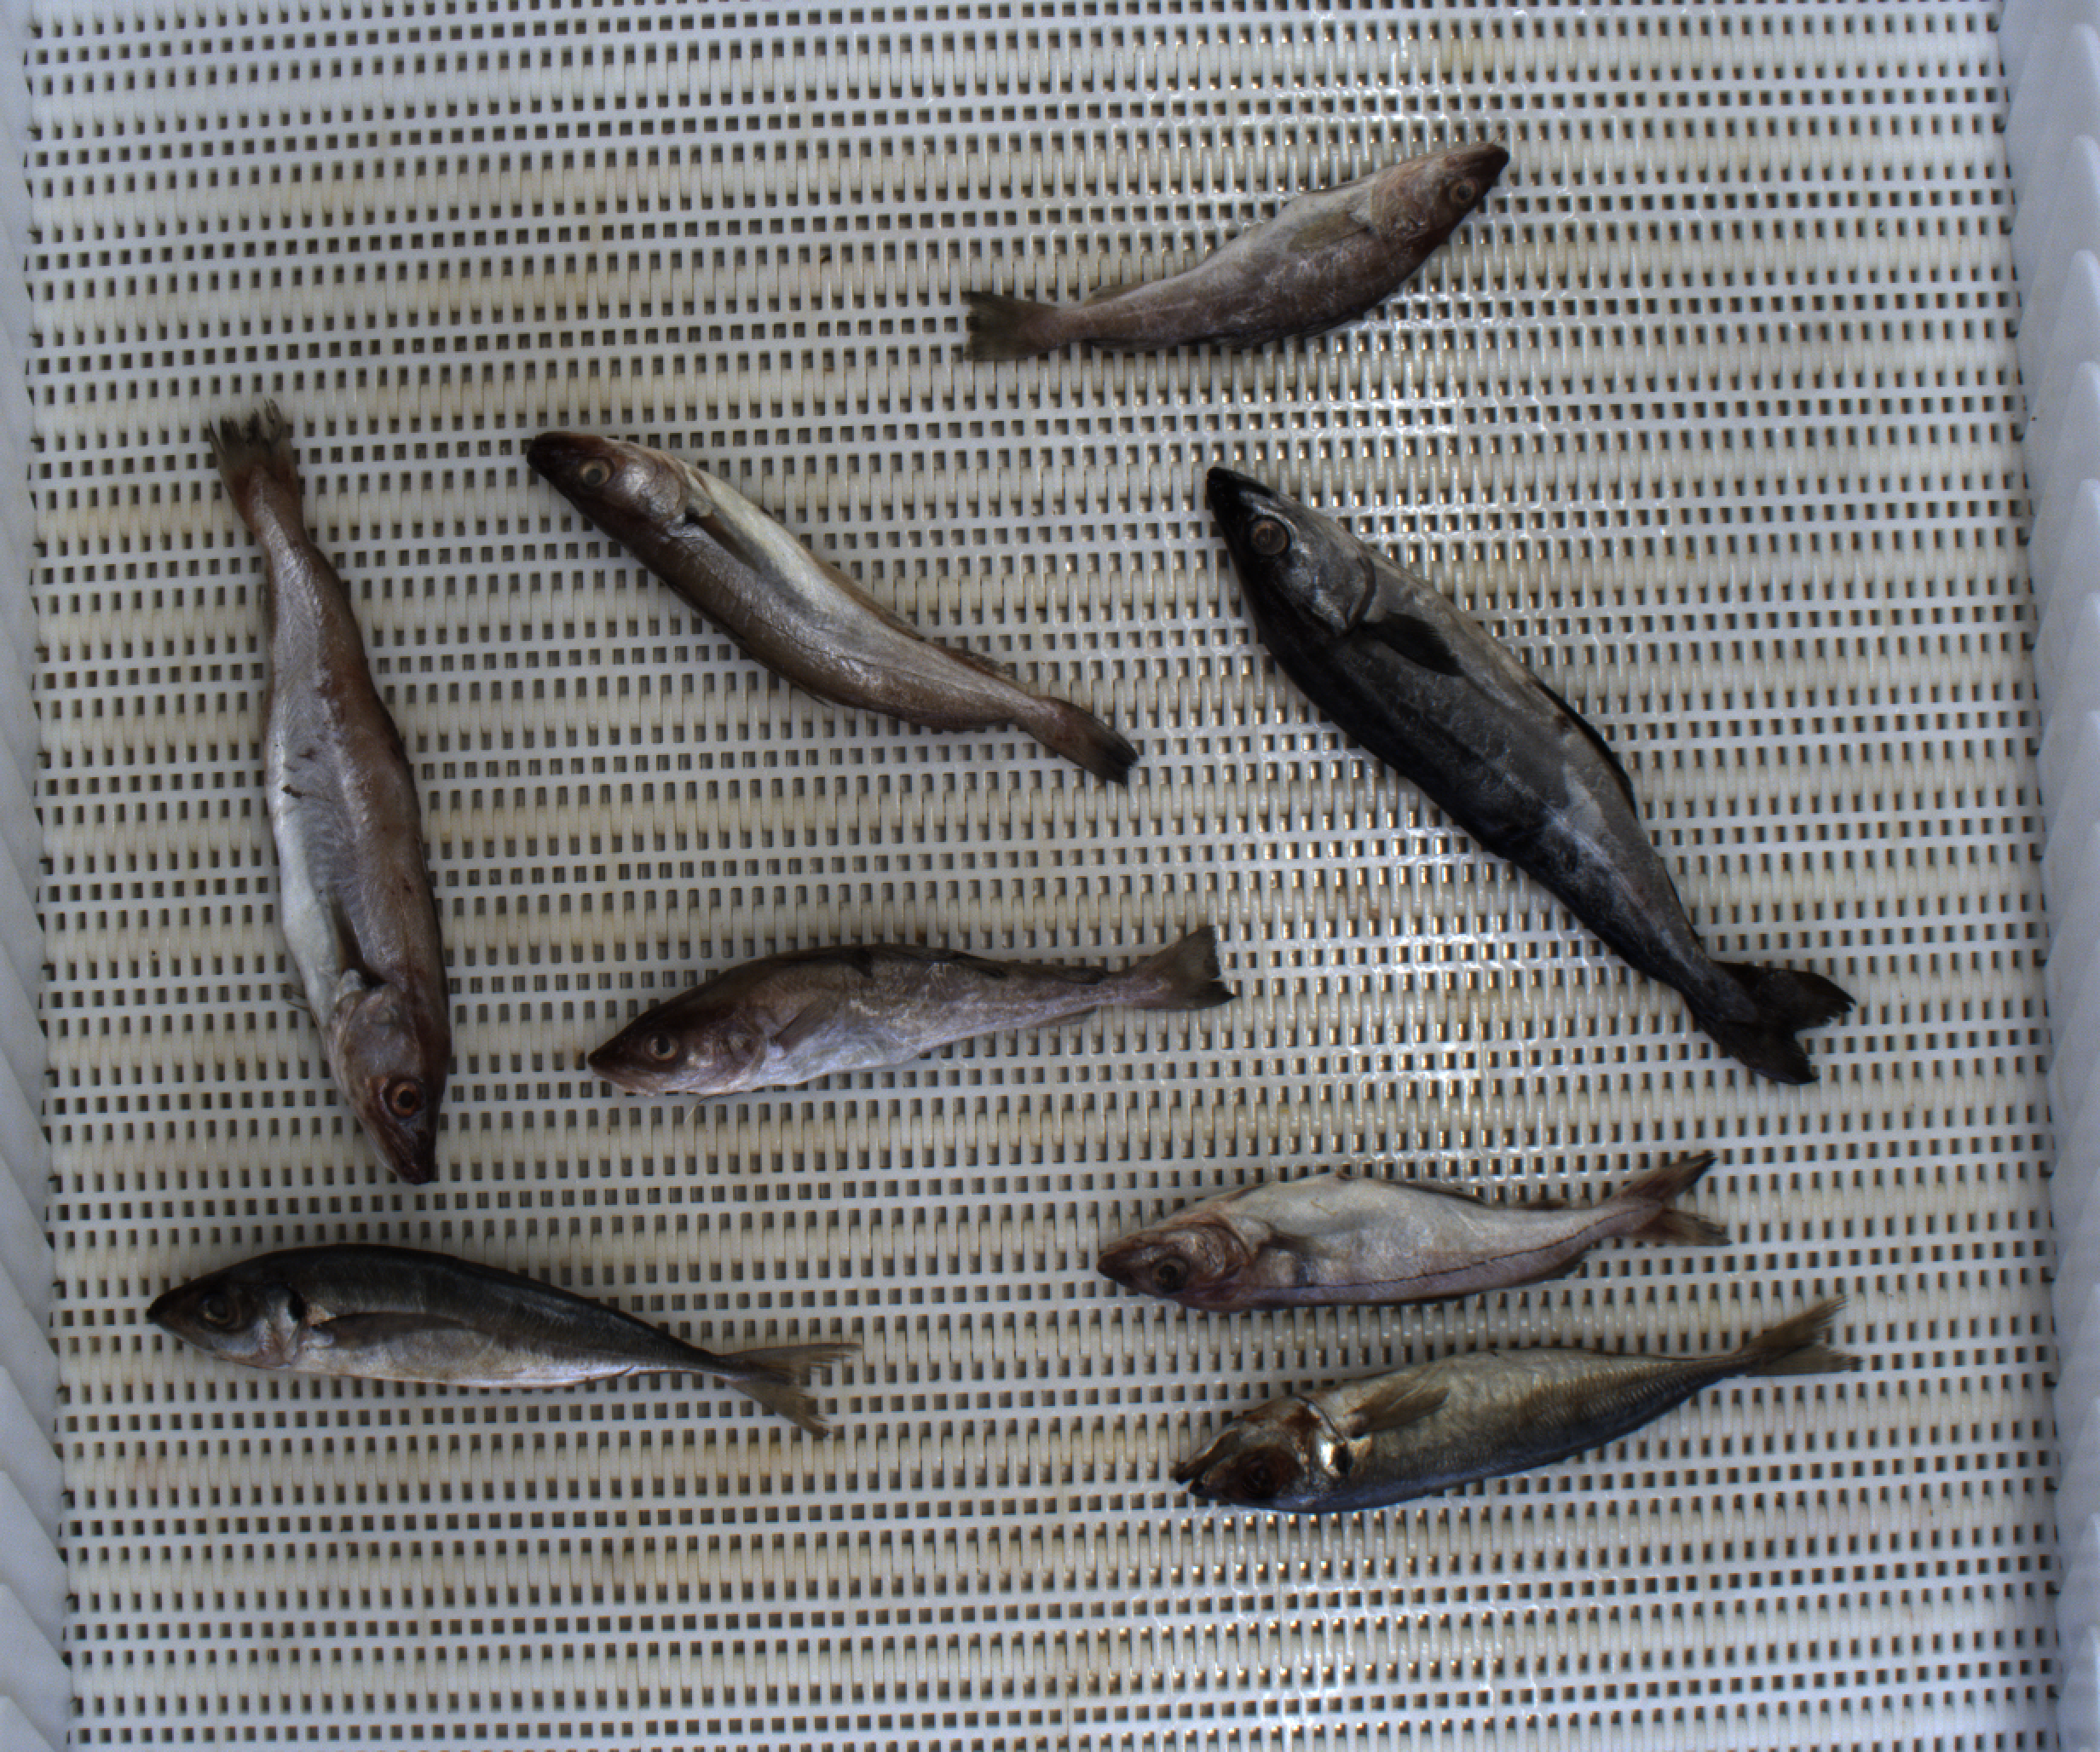
Total fish: 8
Cod: 2
Haddock: 1
Whiting: 2
Hake: 0
Horse mackerel: 2
Saithe: 1
Other: 0